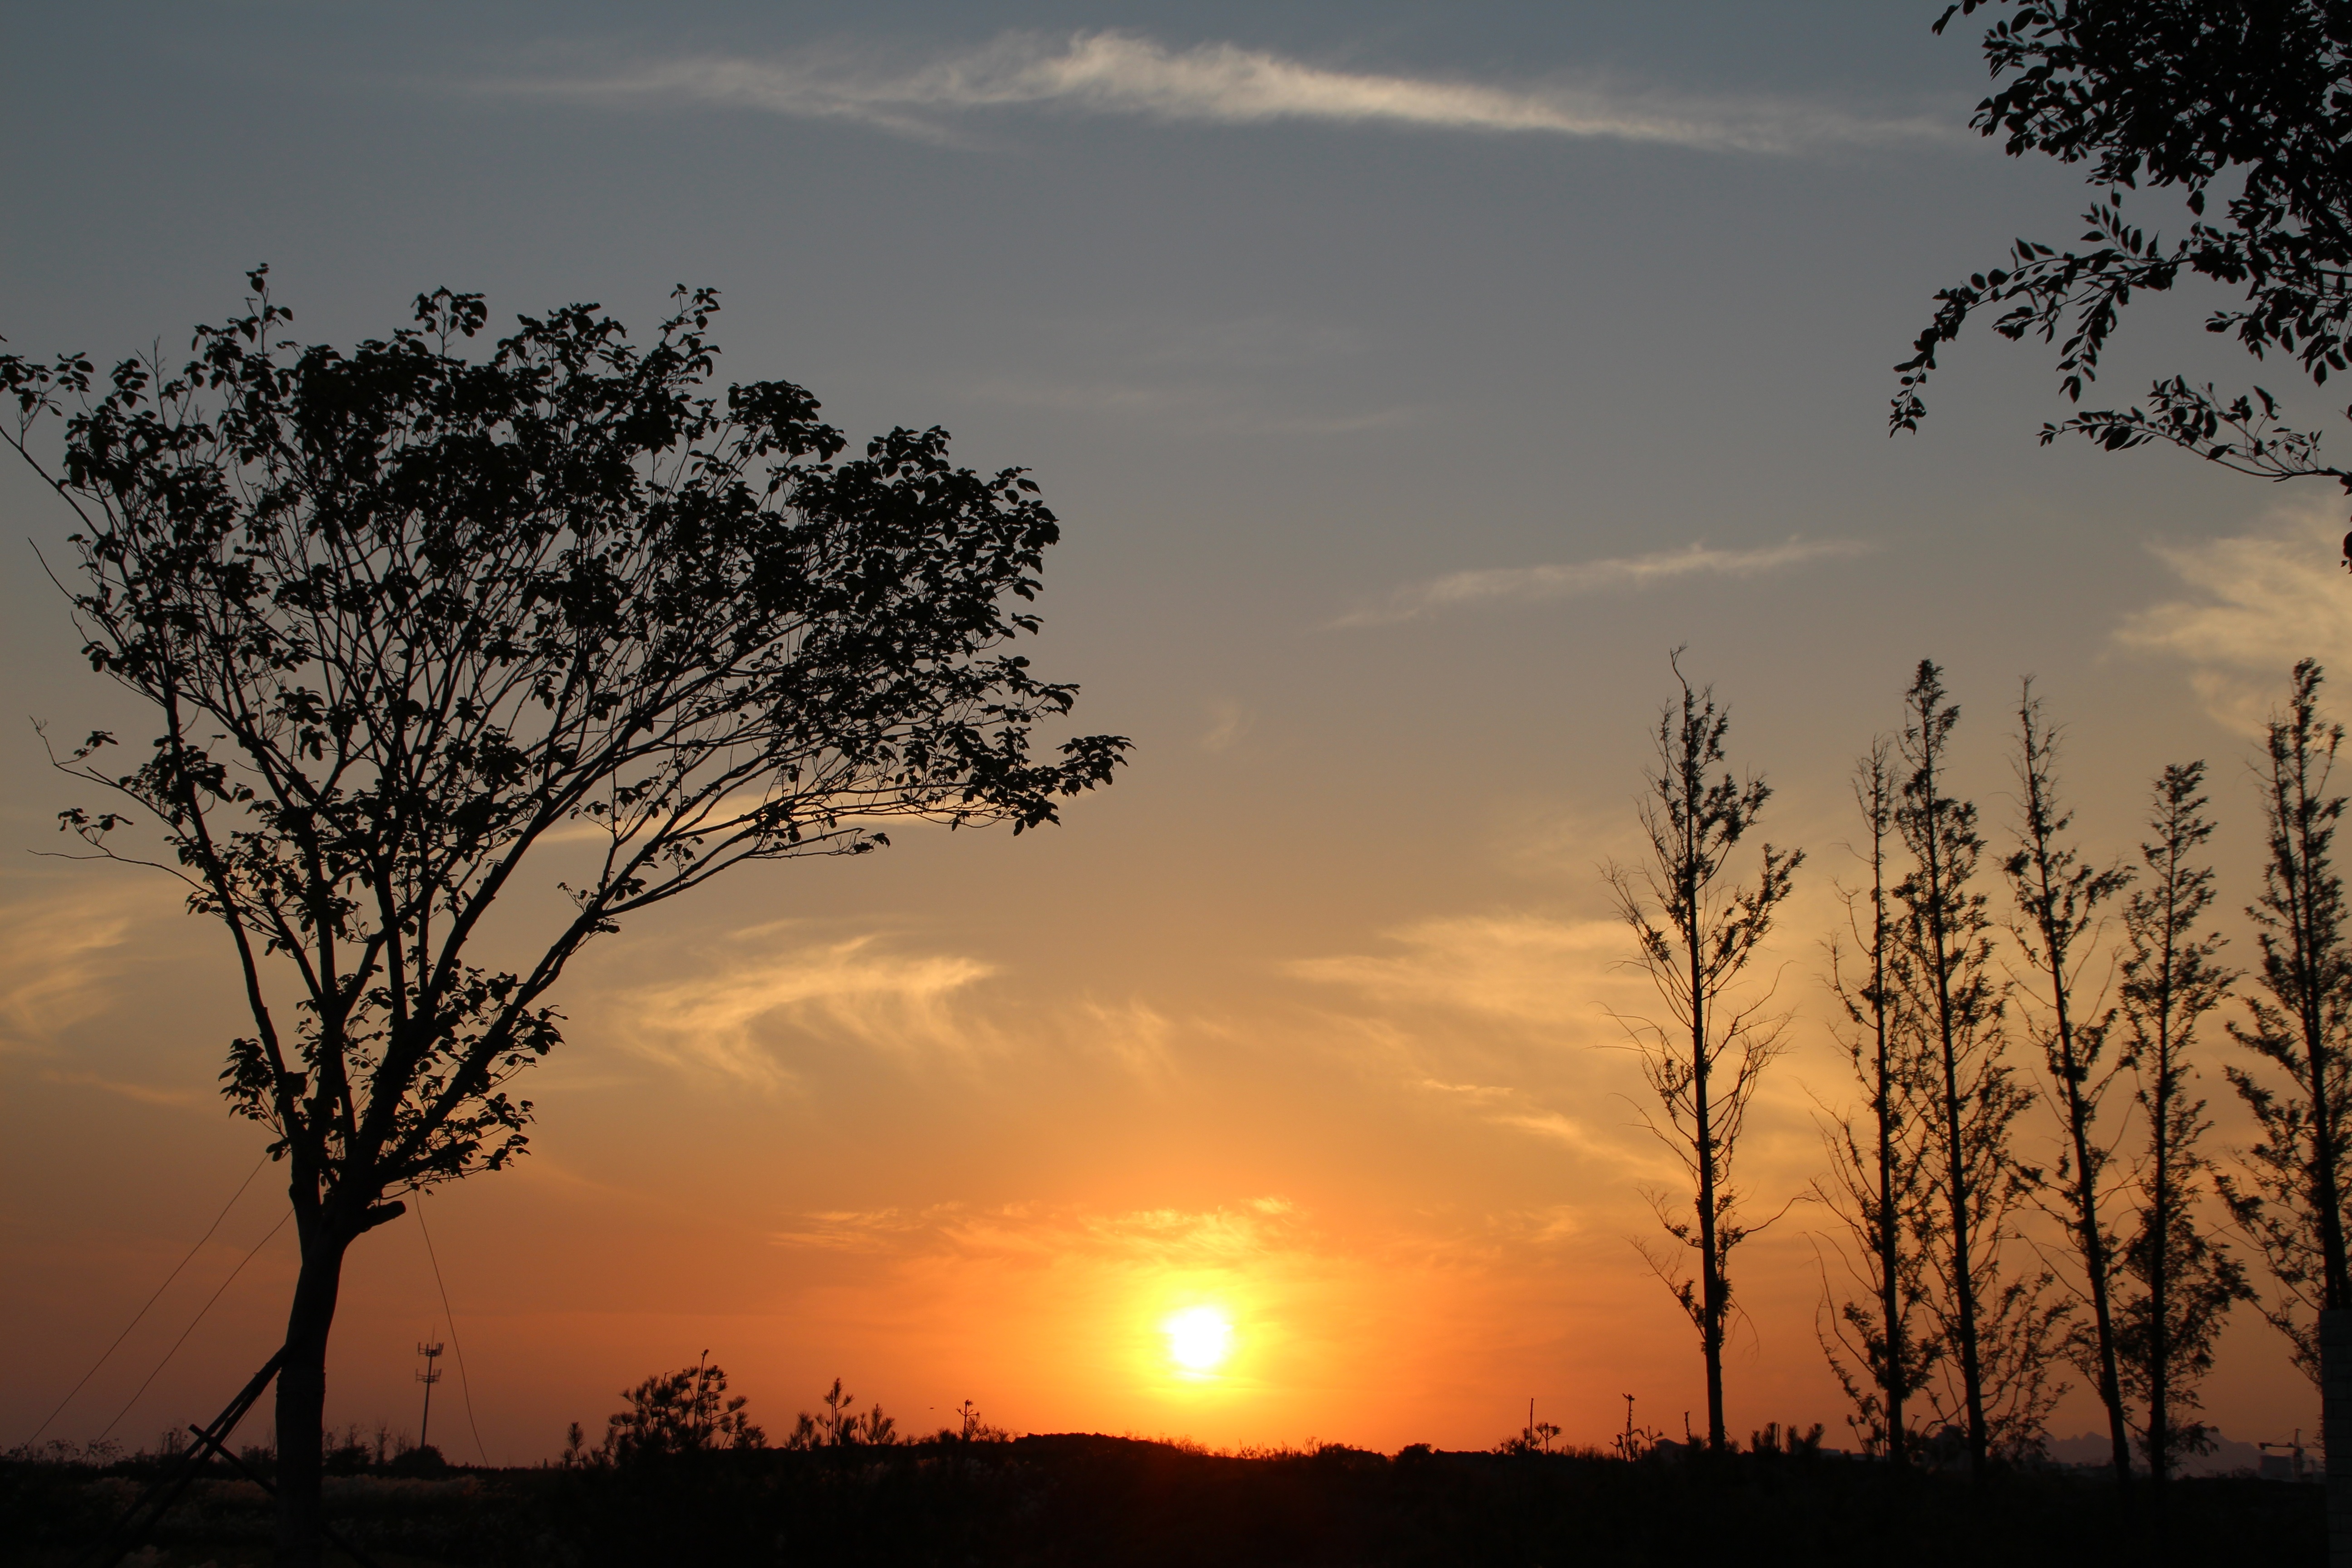
tree, nature, horizon, branch, silhouette, cloud, plant, sky, sunrise, sunset, field, sunlight, morning, dawn, dusk, evening, savanna, withered, qingdao, afterglow, atmospheric phenomenon, woody plant, red sky at morning